Focus (linguistics)

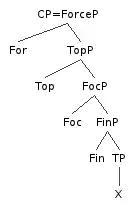
Left periphery structure, according to Rizzi (1997)

Focus was later suggested to be a structural position at the beginning of the sentence (or on the left periphery) in Romance languages such as Italian, as the lexical head of a Focus Phrase (or FP, following the X-bar theory of phrase structure). Jackendoff, Selkirk, Rooth, Krifka, Schwarzschild argue that focus consists of a feature that is assigned to a node in the syntactic representation of a sentence.